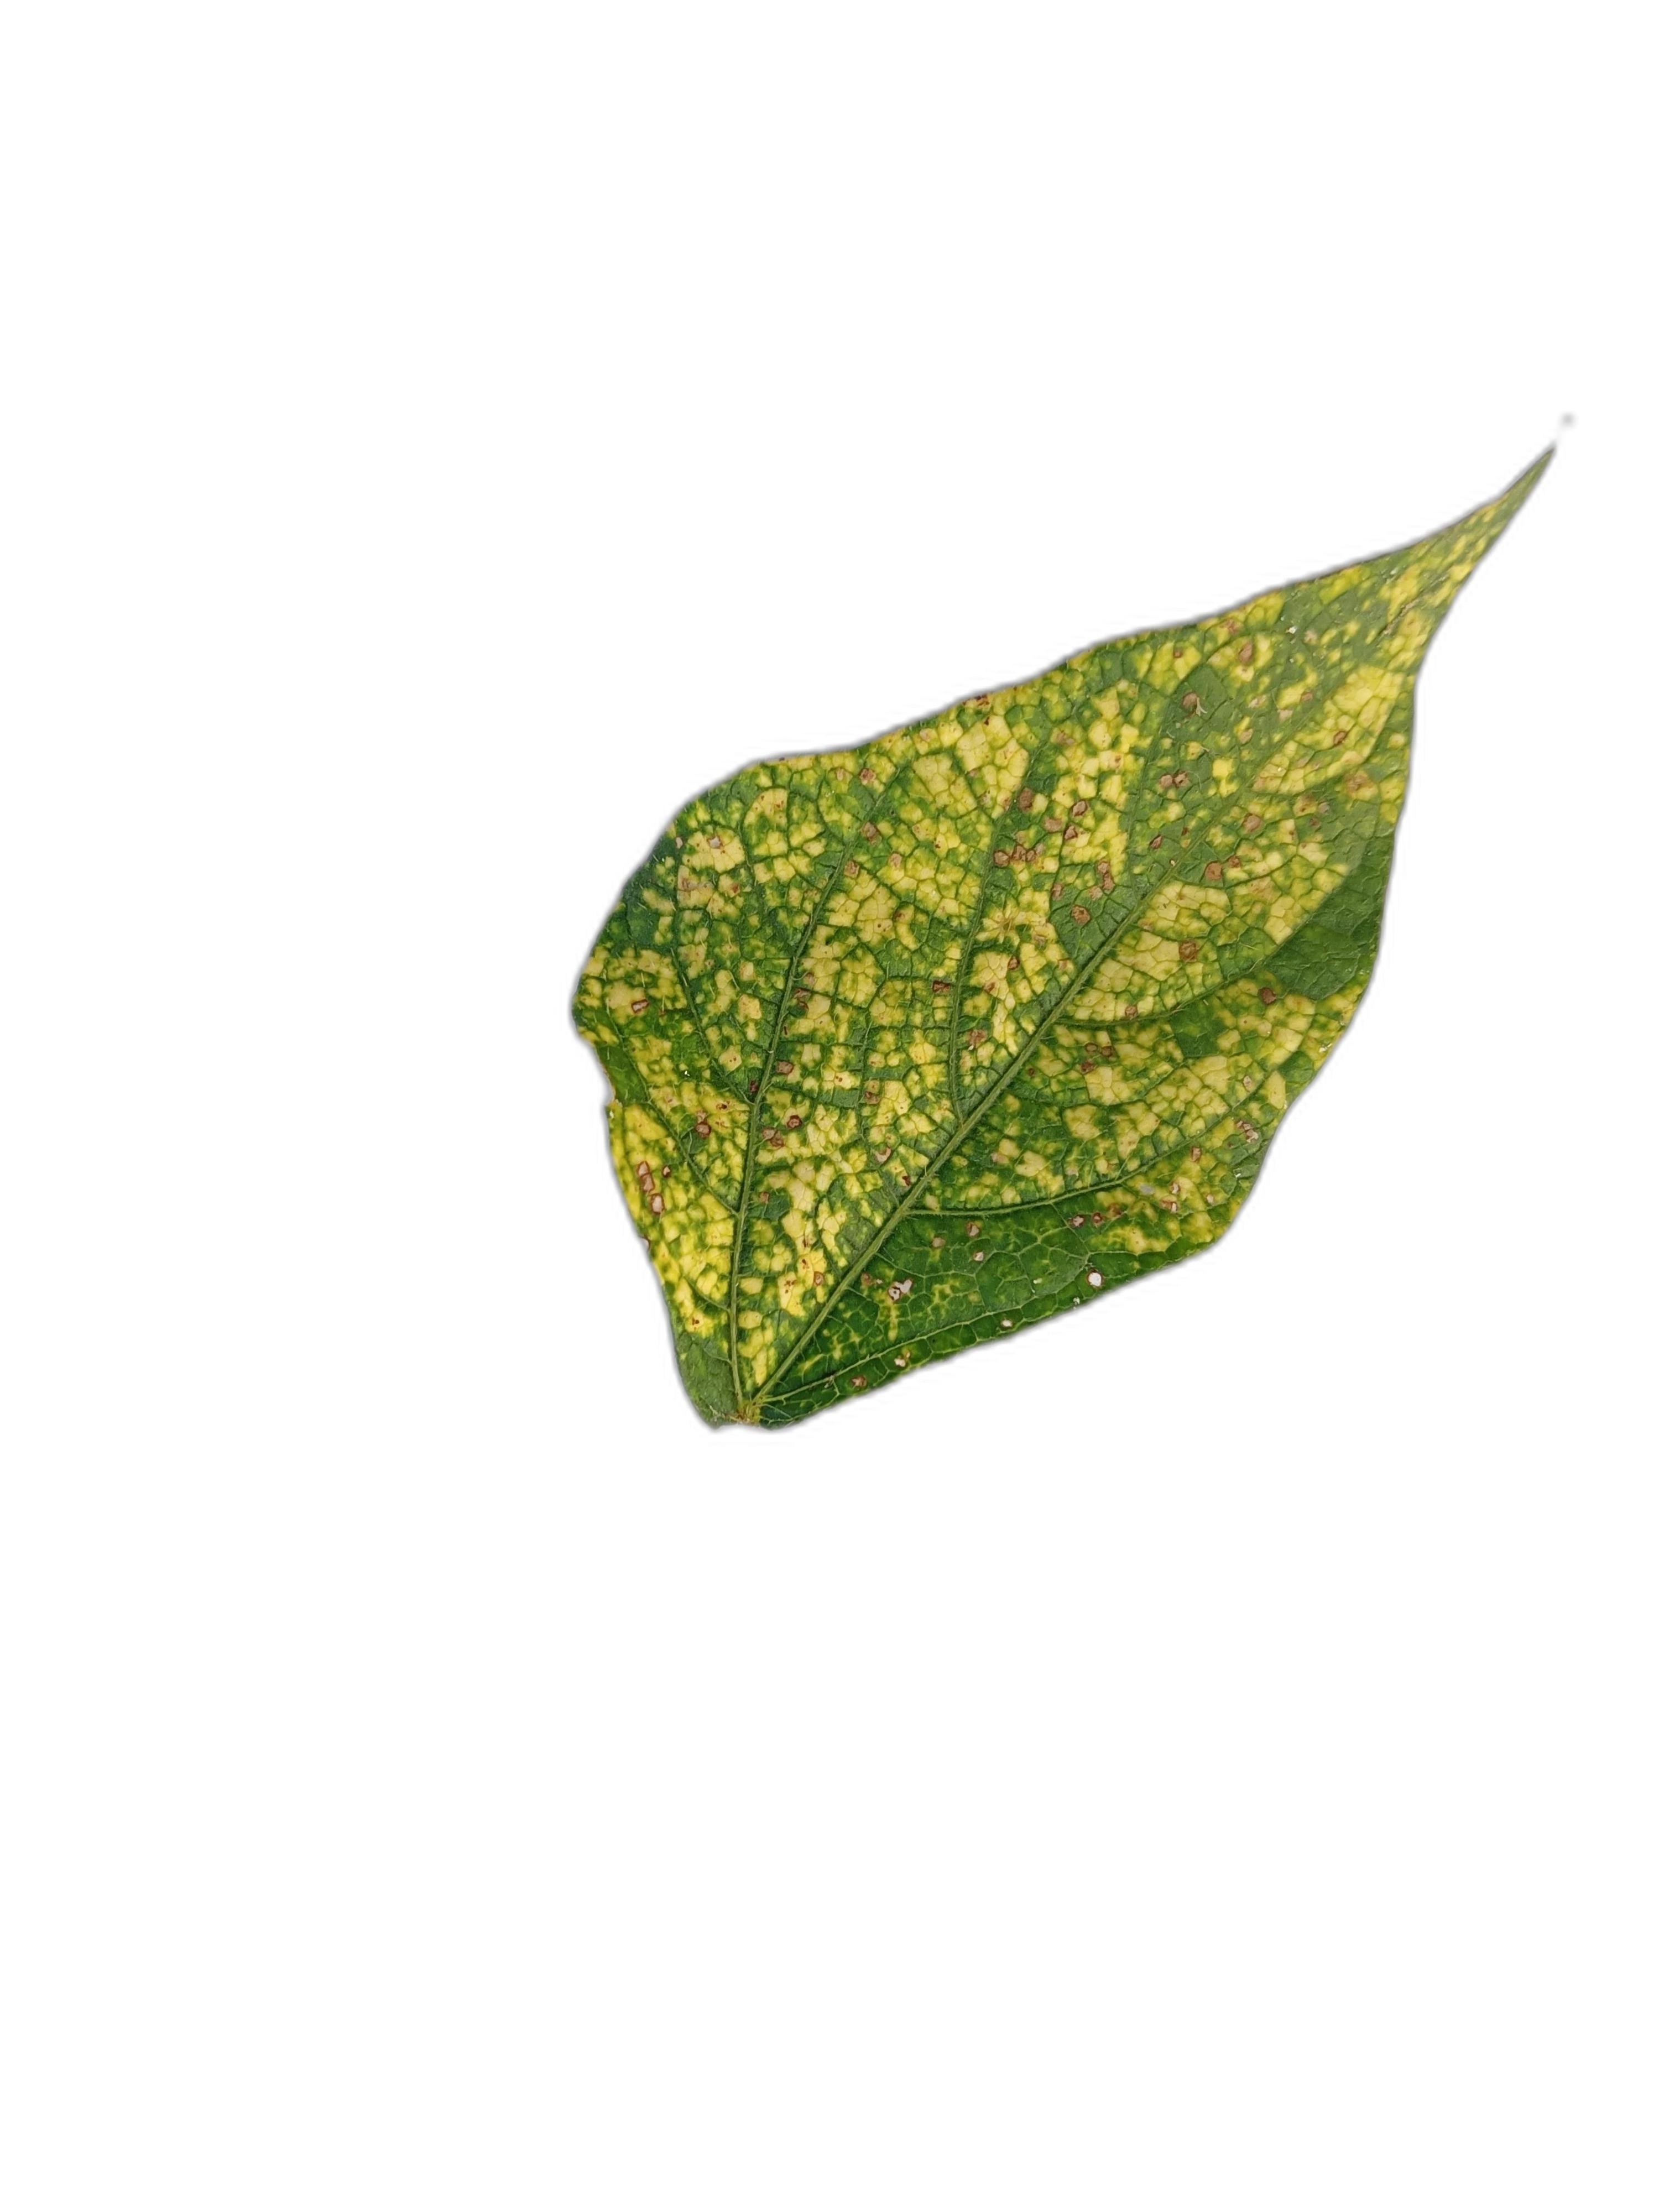
Label: Yellow Mosaic